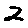
Label: 2